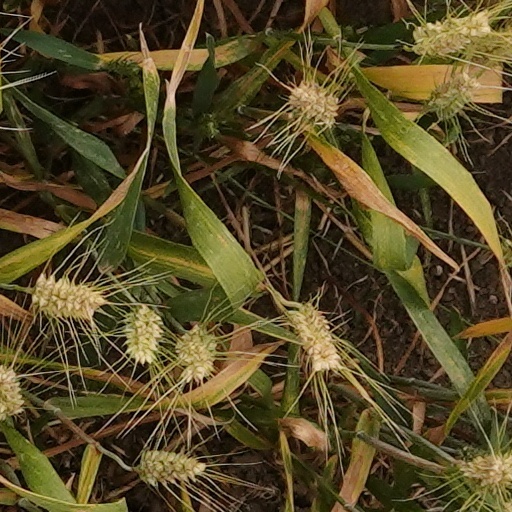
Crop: wheat